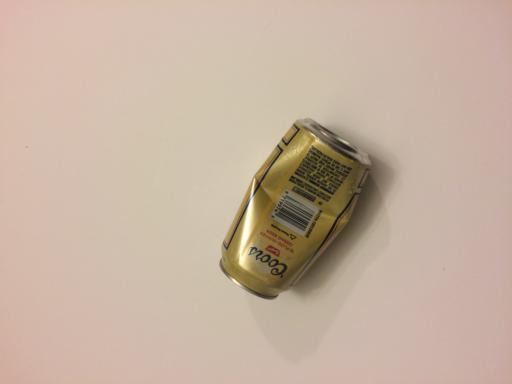
Label: metal